Raycraft Ranch

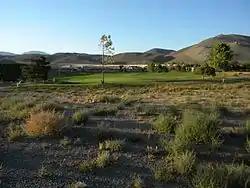

The Raycraft Ranch, located north of Carson City, Nevada on U. S. 395 was listed on the National Register of Historic Places in 1976. It has significance for being the site of the first airplane flight in Nevada, on June 23, 1910. The listing included with two contributing buildings and one other contributing structure.